Lancey Foux

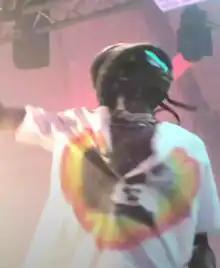
Lancey Foux in 2022

Lance O. Omal (born 30 November 1995), known professionally as Lancey Foux, also known simply as Lancey, is a British rapper and singer from Stratford, London.